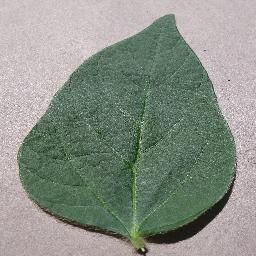
Label: Soybean___healthy